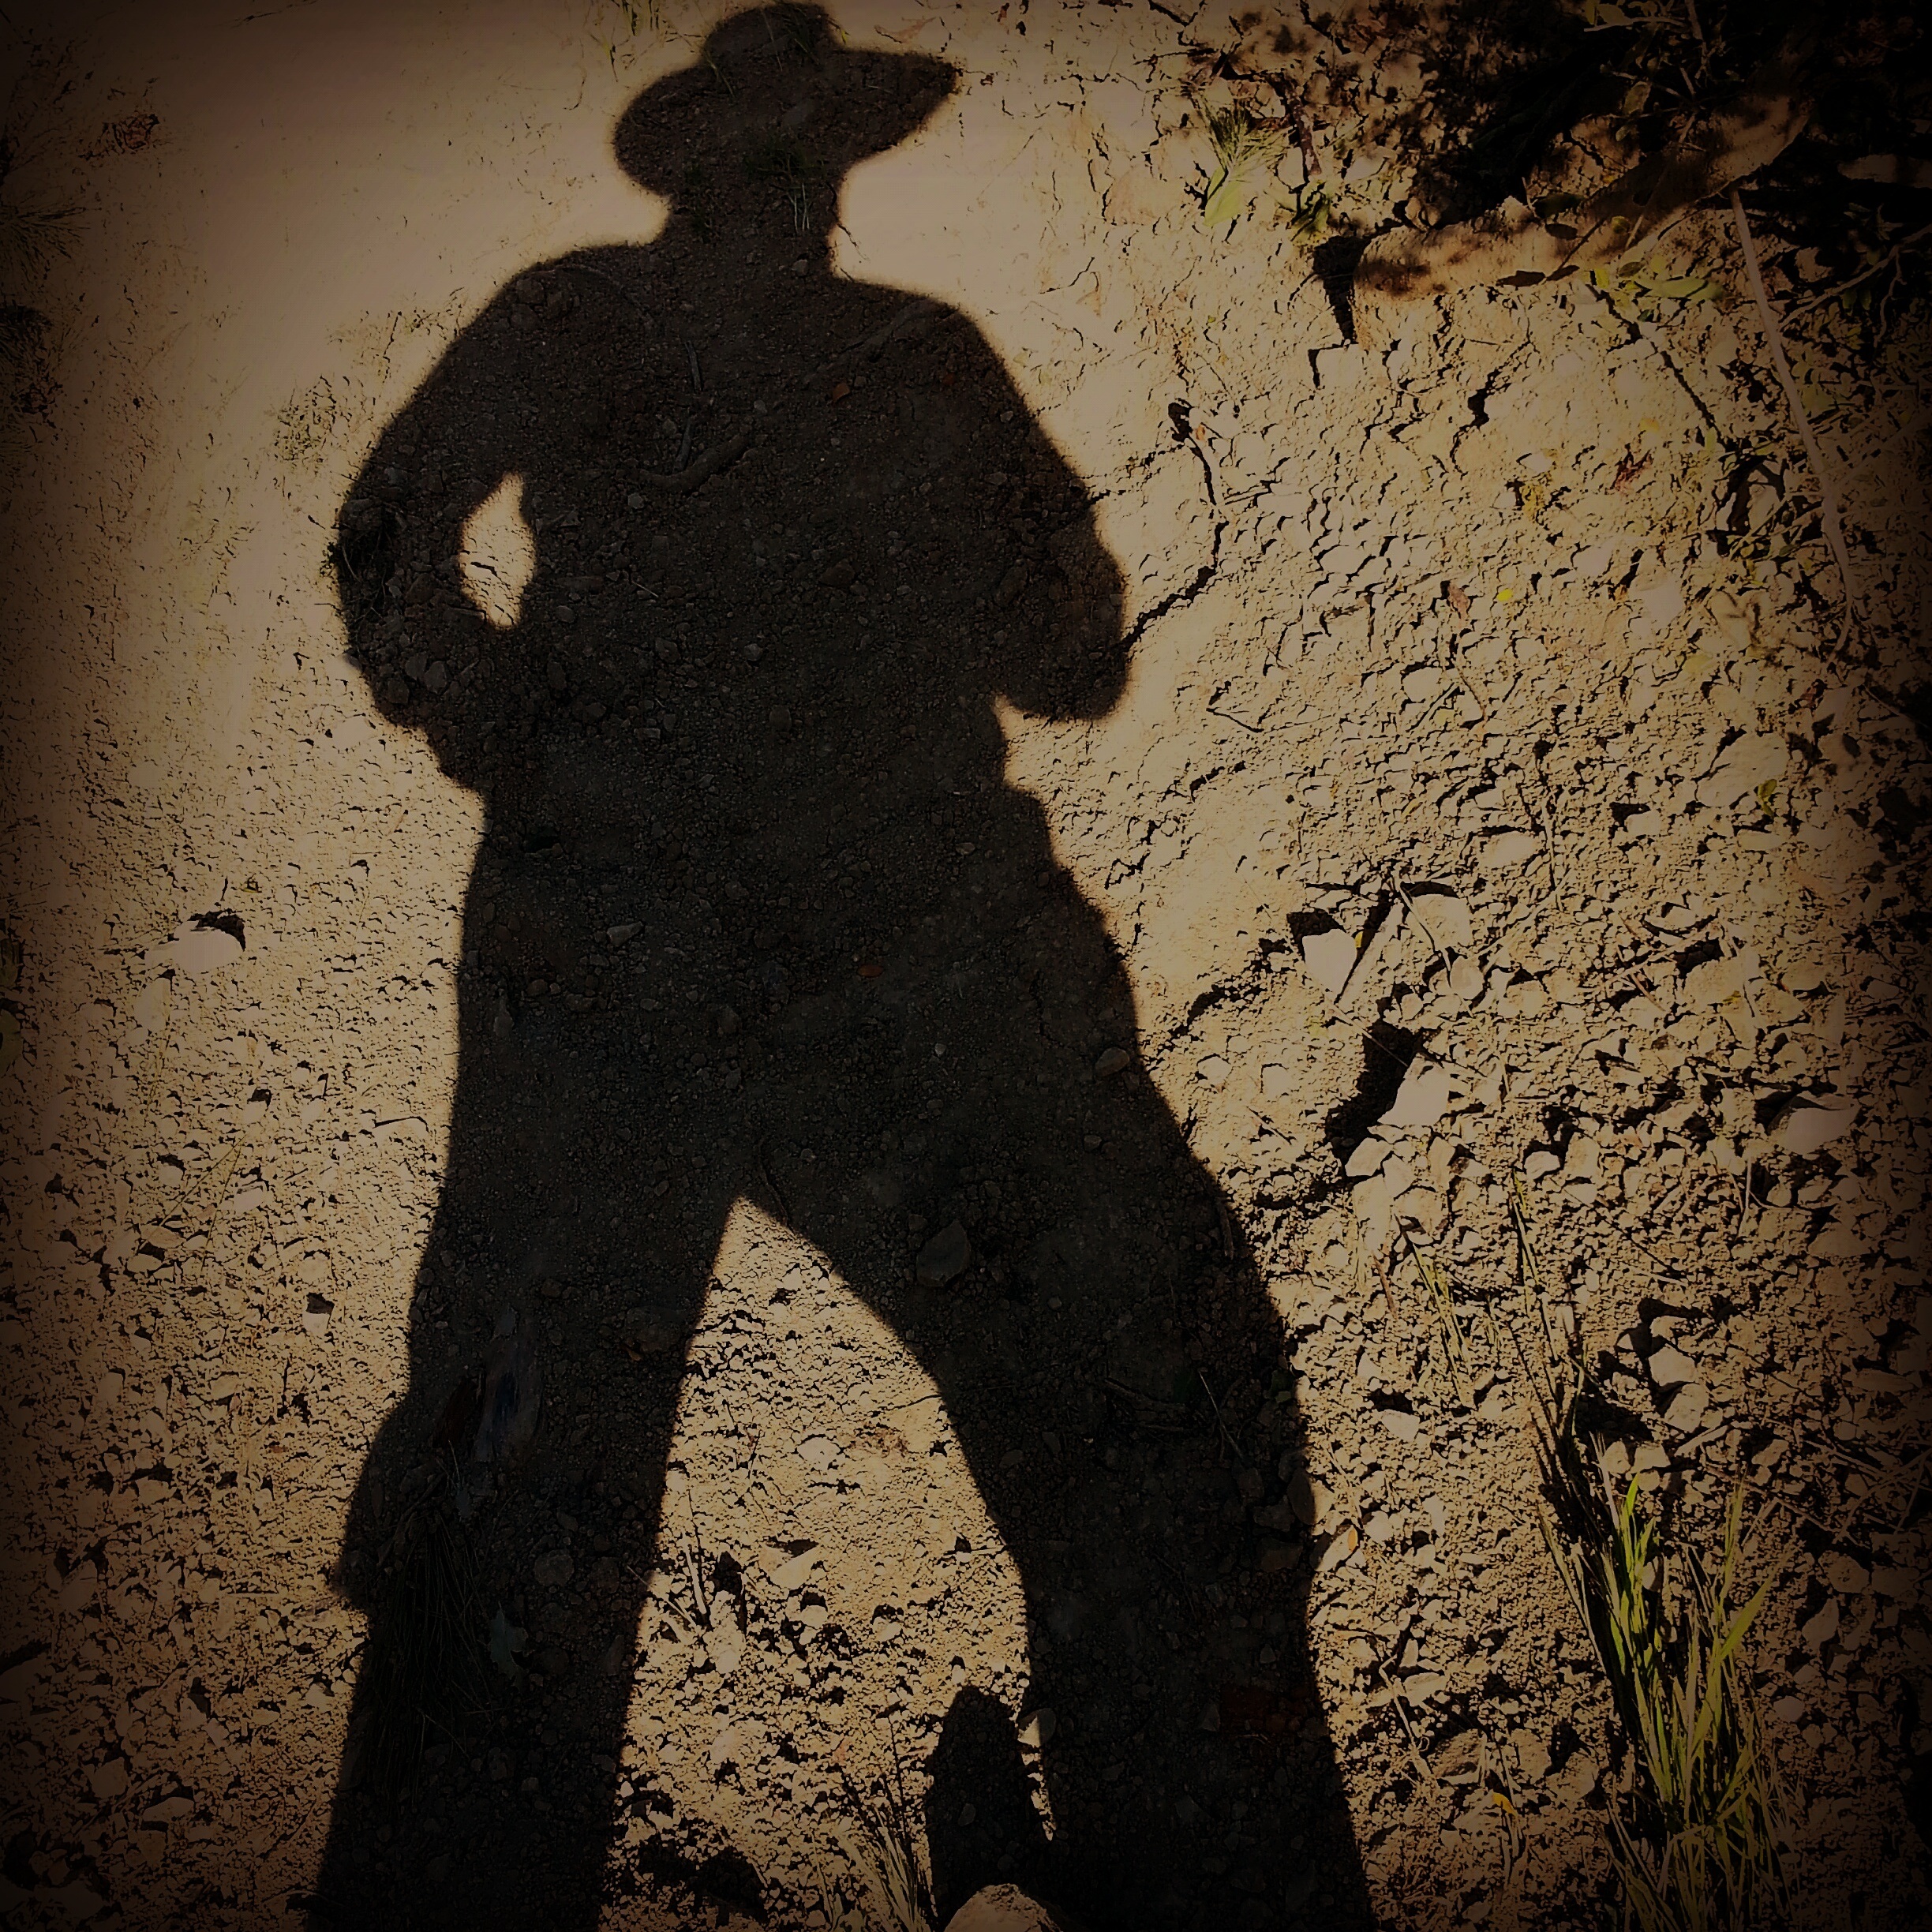
man, nature, forest, silhouette, mountain, desert, shadow, darkness, black, art, american, background, turkey, cowboy, hd, turkish cowboys